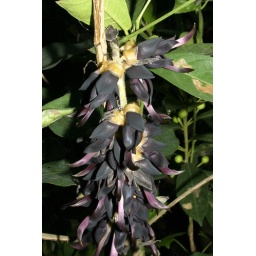
N Thailand, near road from Chiangmai to nearby Doi Suthep, in rocky canyon near base of mountain.